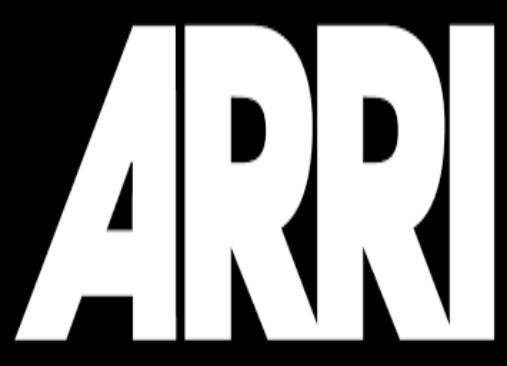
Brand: Arri
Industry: Clothes